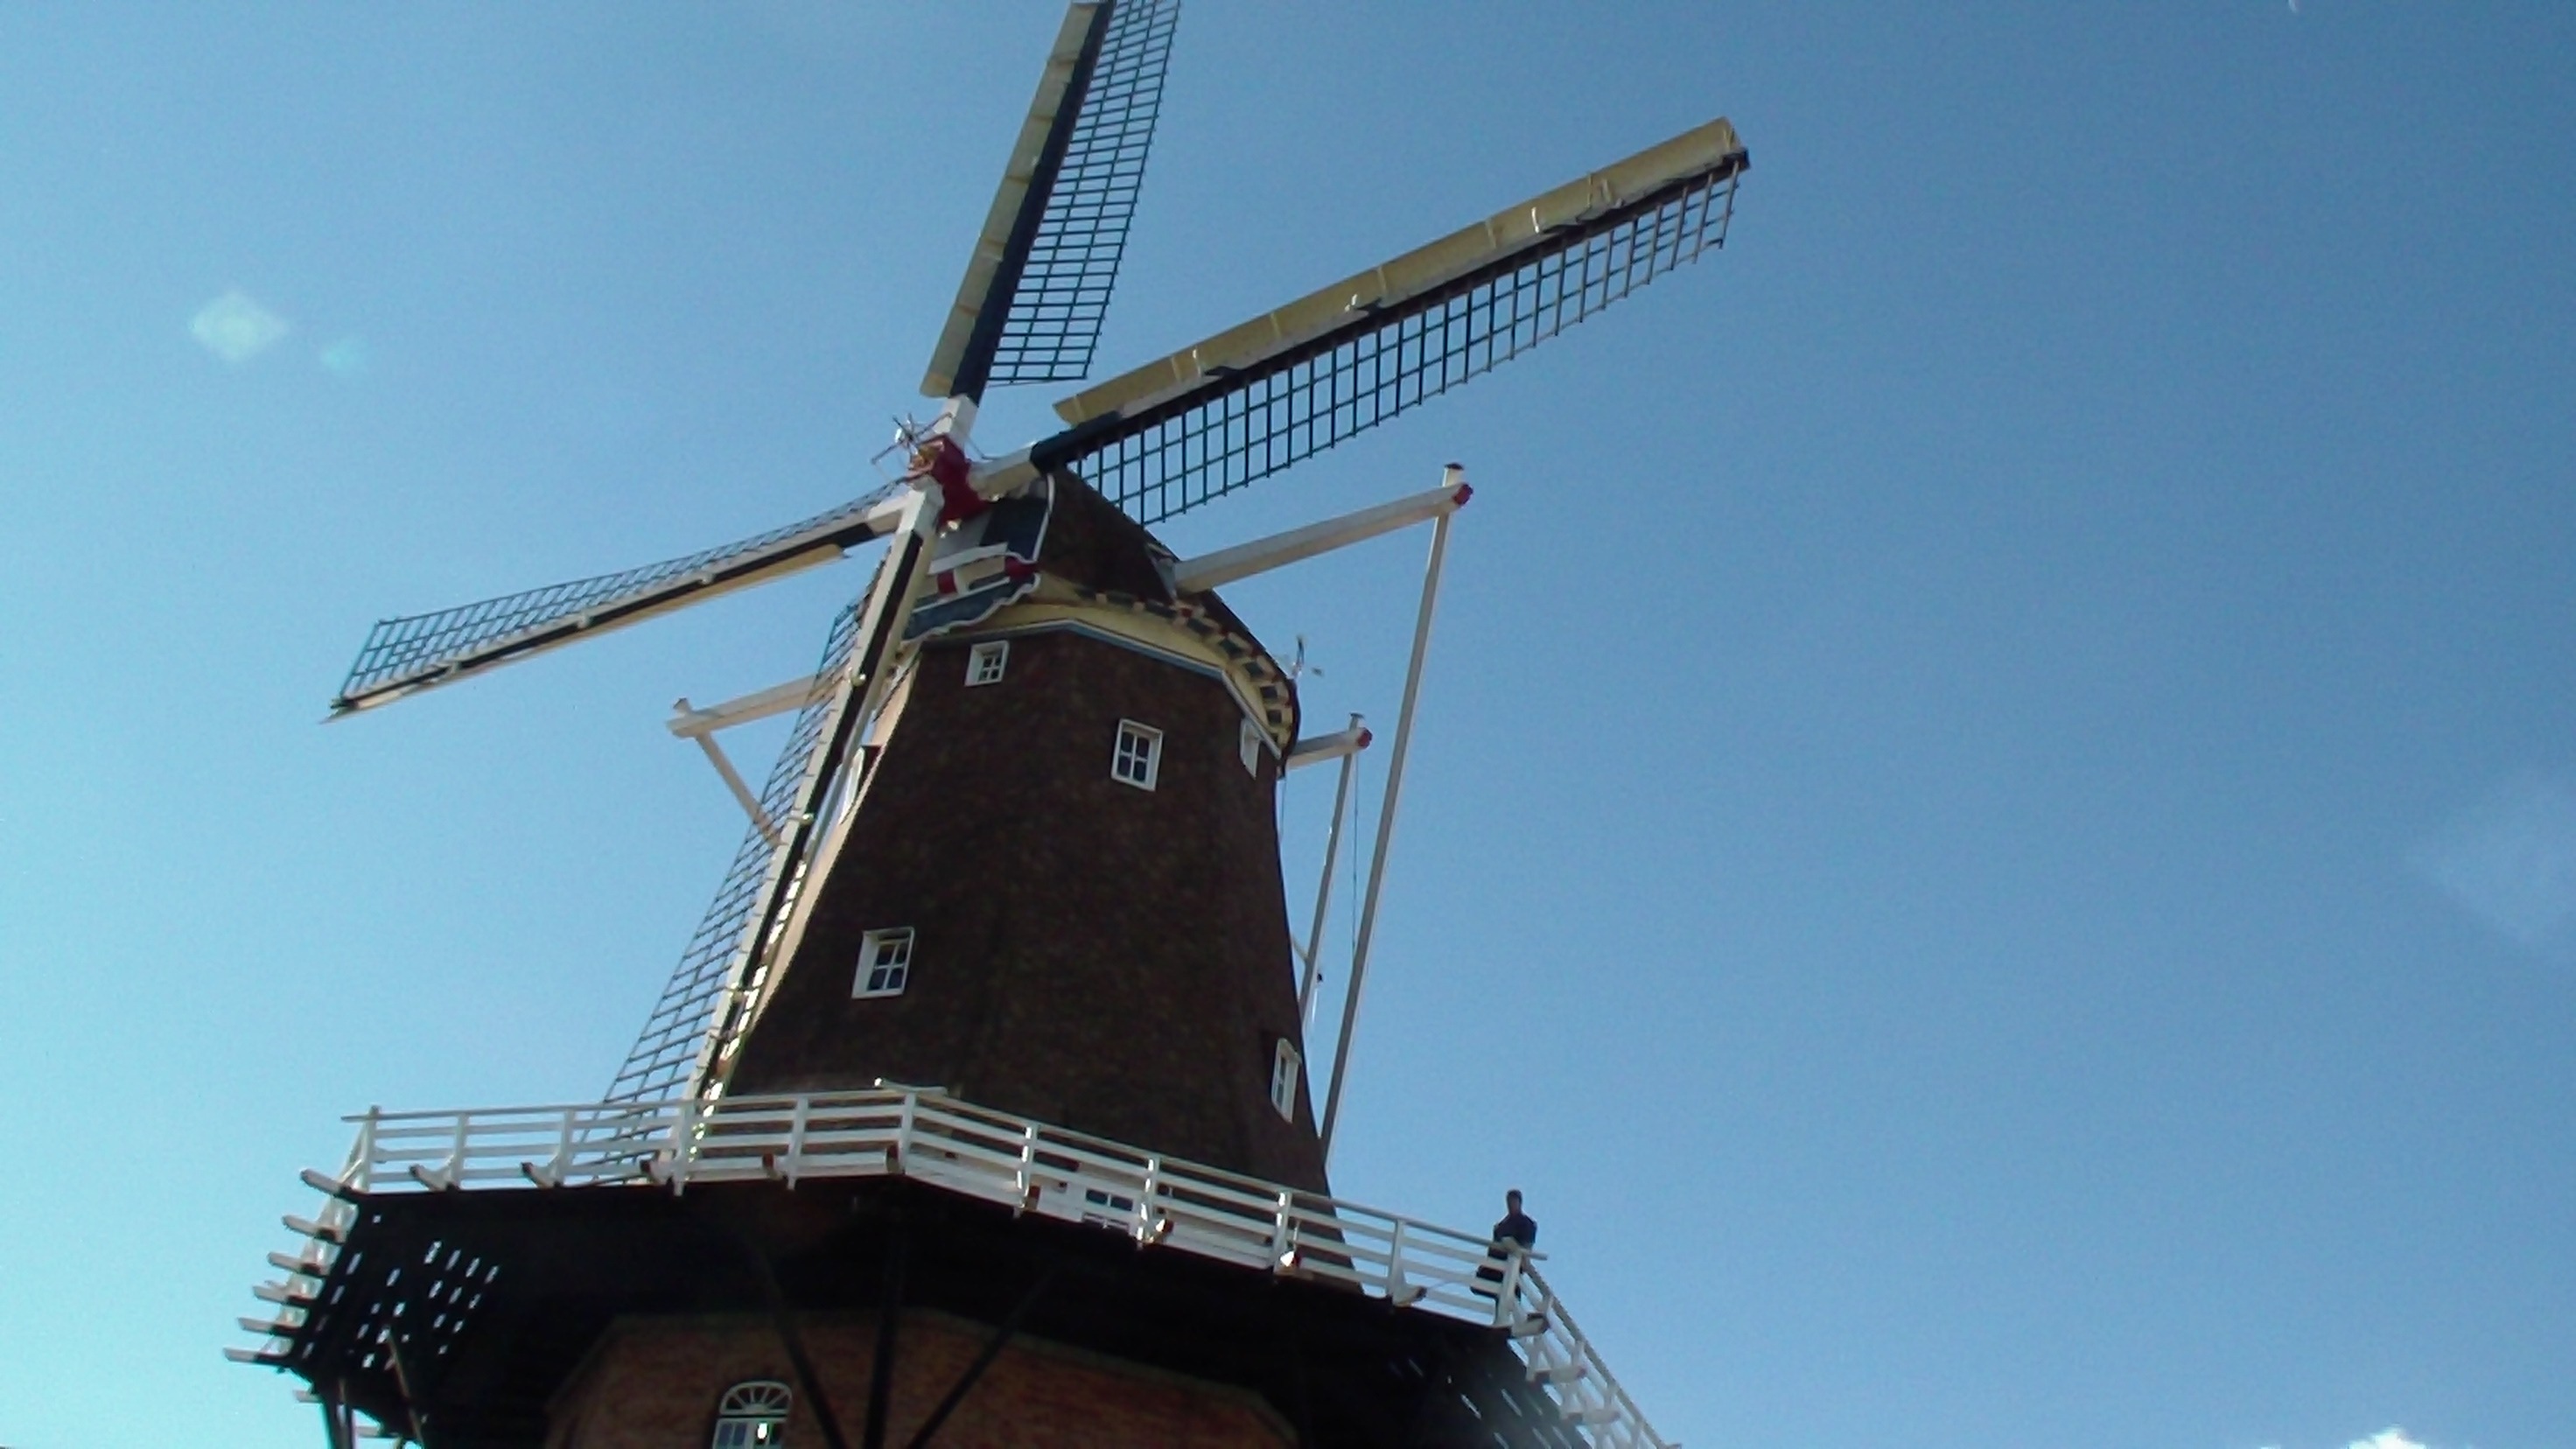
architecture, sky, windmill, wind, building, vehicle, tower, machine, pinwheel, netherlands, mill